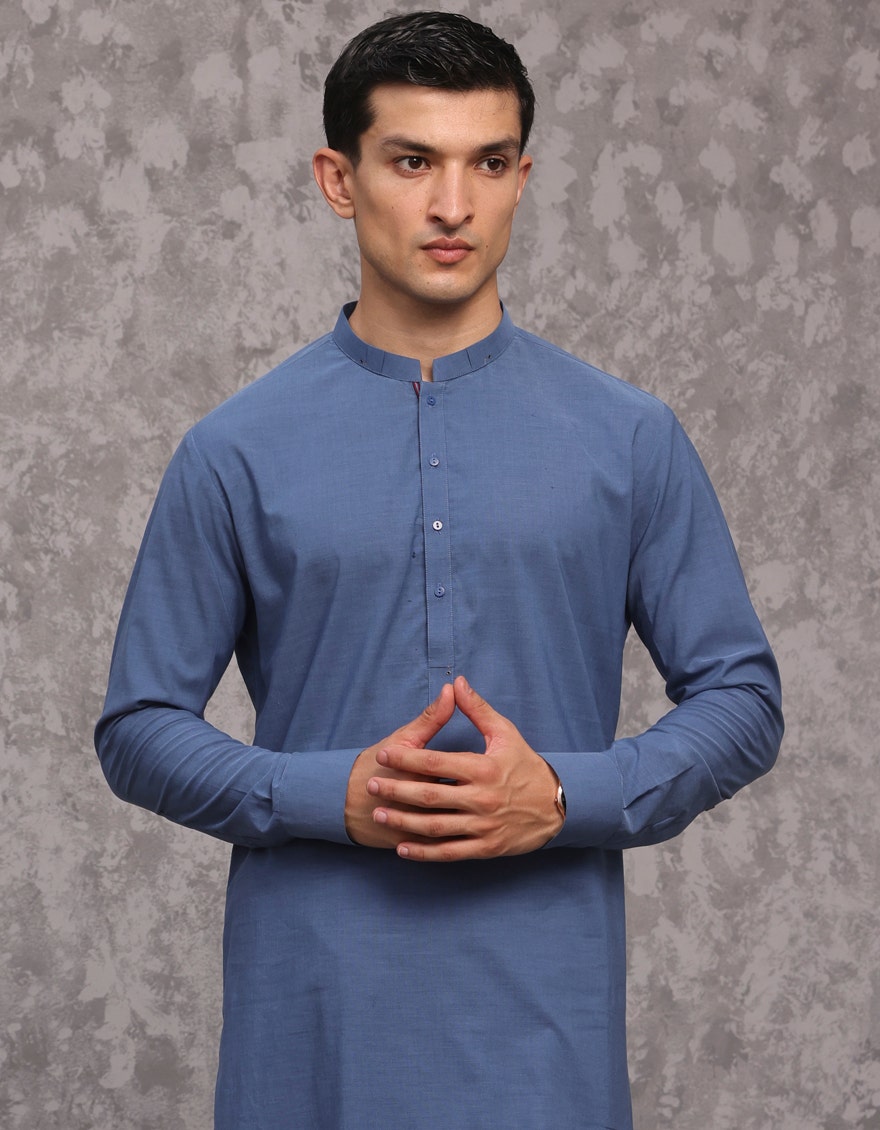
blue khan classic fit cotton kurta